Peter Fonda

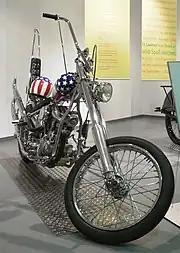
Replica of the "Captain America" Harley-Davidson chopper that Fonda rode in "Easy Rider" (1969), on display in a German museum.

By the mid-1960s, Fonda was not a conventional "leading man" in Hollywood. As "Playboy" magazine reported, Fonda had established a "solid reputation as a dropout". He had become outwardly nonconformist and grew his hair long and took LSD regularly, alienating the "establishment" film industry. Desirable acting work became scarce. Through his friendships with members of the band The Byrds, Fonda visited The Beatles in their rented house in Benedict Canyon in Los Angeles in August 1965. While John Lennon, Ringo Starr, George Harrison, and Fonda were under the influence of LSD, Lennon heard Fonda say, "I know what it's like to be dead." Lennon used the phrase in the lyrics for his song, "She Said She Said", which was included on their 1966 album, "Revolver".